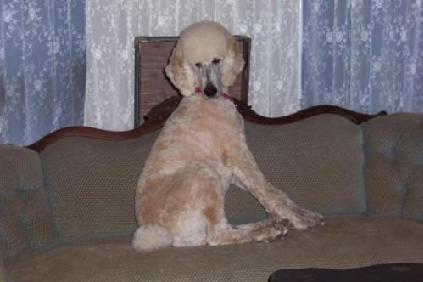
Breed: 316-n000118-standard_poodle